Atmosphere of Venus

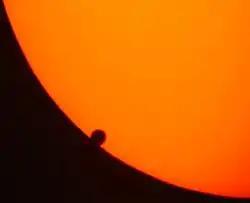
Venus transits the face of the Sun on June 8, 2004, providing valuable information on the upper atmosphere through spectroscopic measurements from Earth

Sulfuric acid is produced in the upper atmosphere by the Sun's photochemical action on carbon dioxide, sulfur dioxide, and water vapour. Ultraviolet photons of wavelengths less than 169 nm can photodissociate carbon dioxide into carbon monoxide and monatomic oxygen. Monatomic oxygen is highly reactive; when it reacts with sulfur dioxide, a trace component of the Venusian atmosphere, the result is sulfur trioxide, which can combine with water vapour, another trace component of Venus's atmosphere, to yield sulfuric acid.